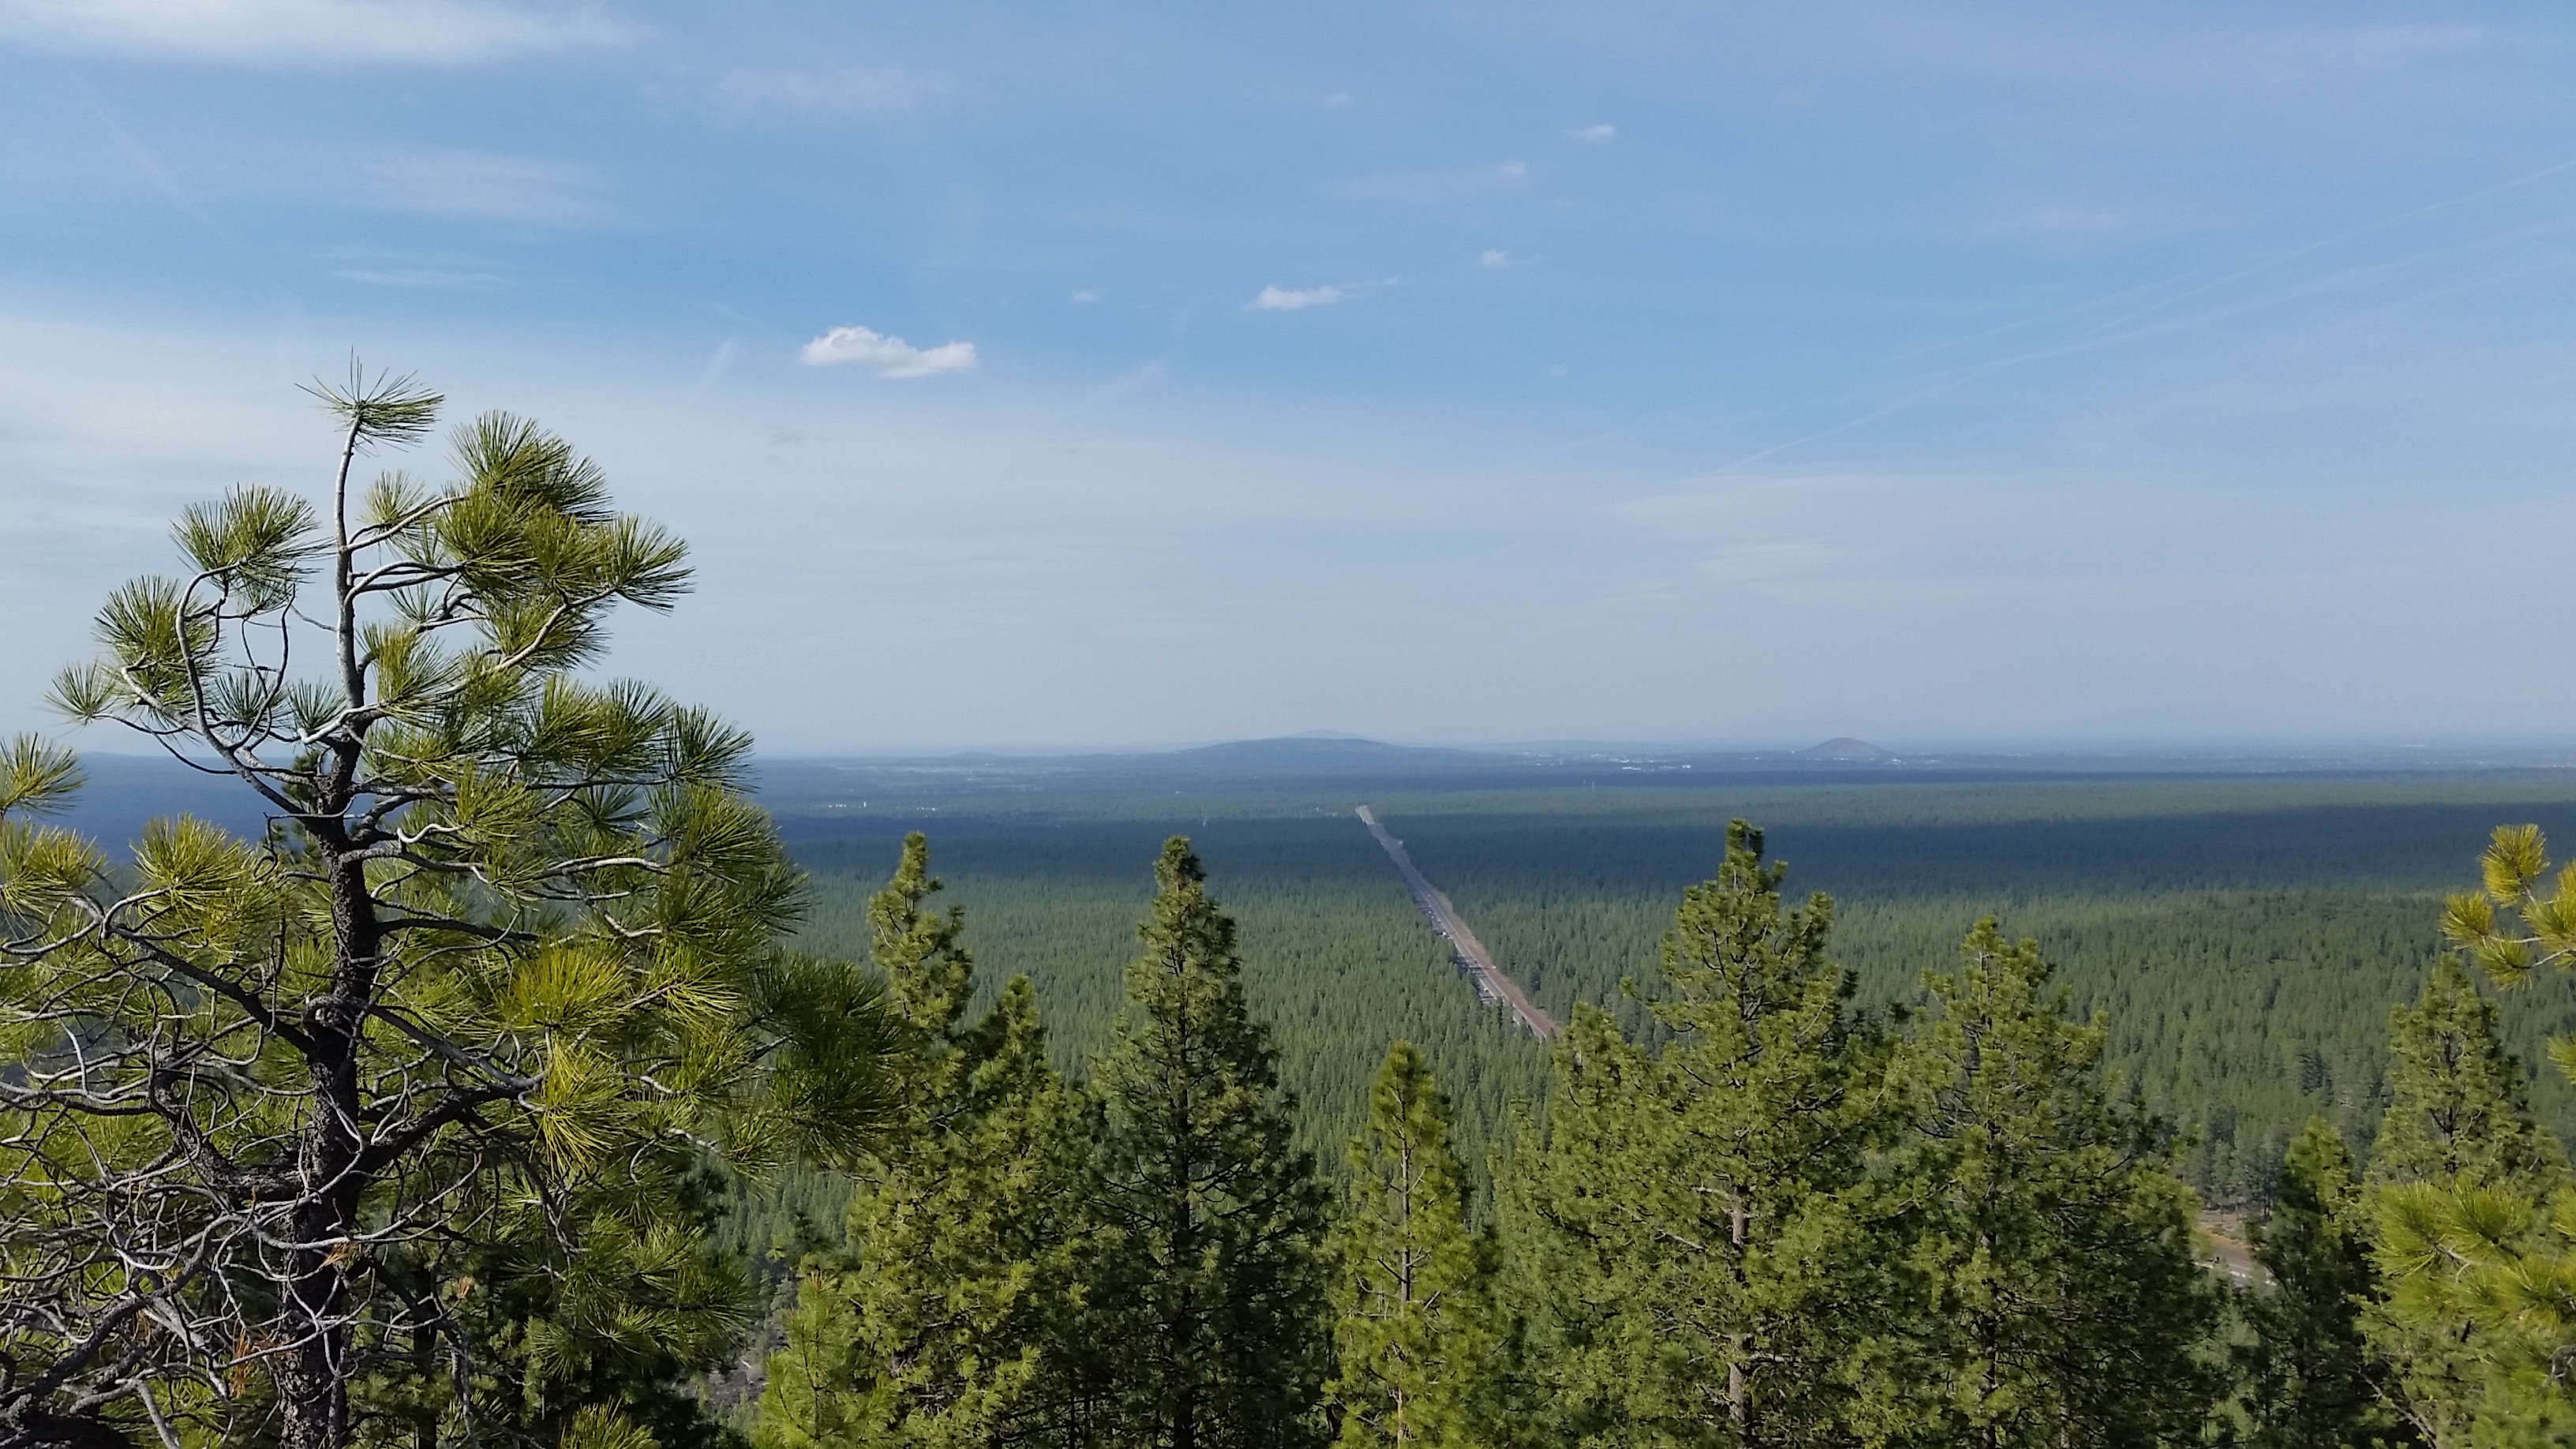
landscape, tree, nature, forest, outdoor, wilderness, mountain, sky, sport, meadow, hill, lake, river, panorama, vacation, travel, recreation, cliff, scenic, scenery, reservoir, ridge, trees, resort, picturesque, snowboarding, habitat, ecosystem, oregon, natural environment, atmospheric phenomenon, woody plant, mountainous landforms